Maja Hirsch

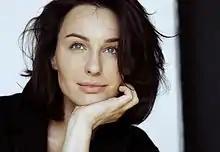

She was born to Russian mother and Polish father with German roots.